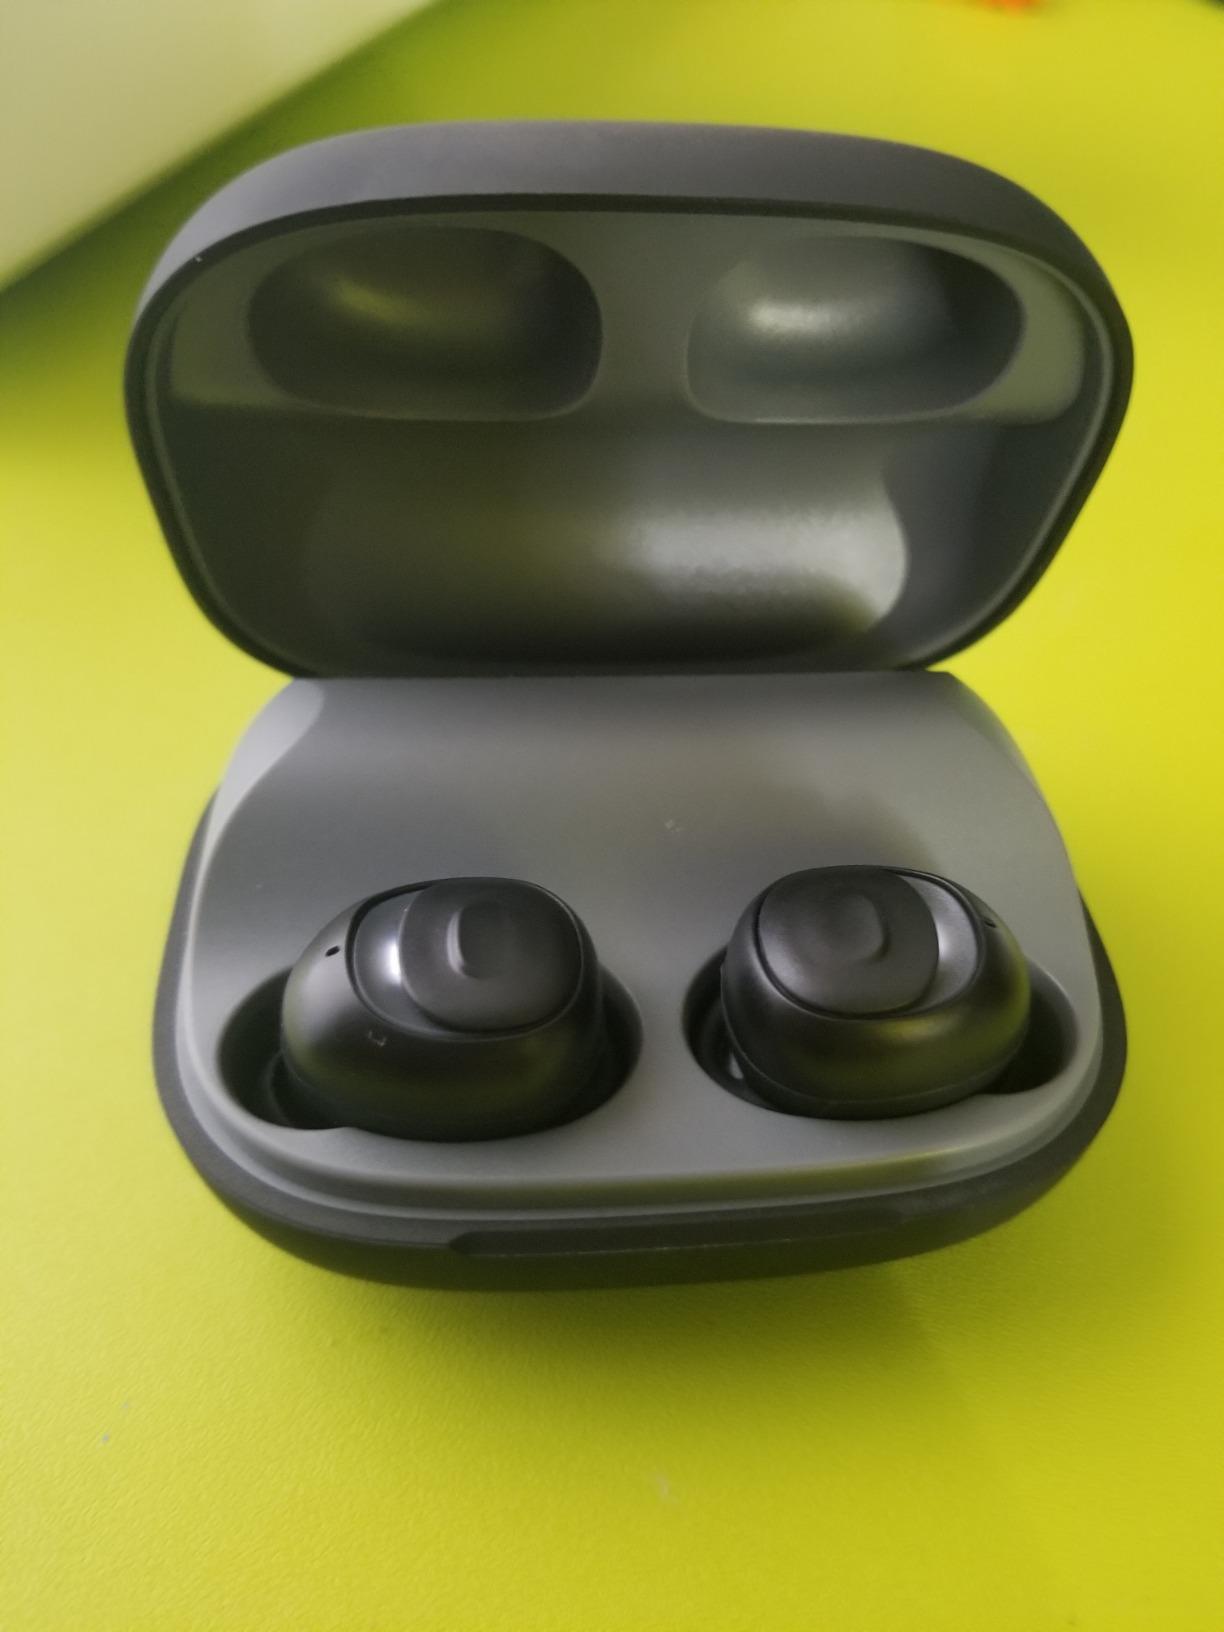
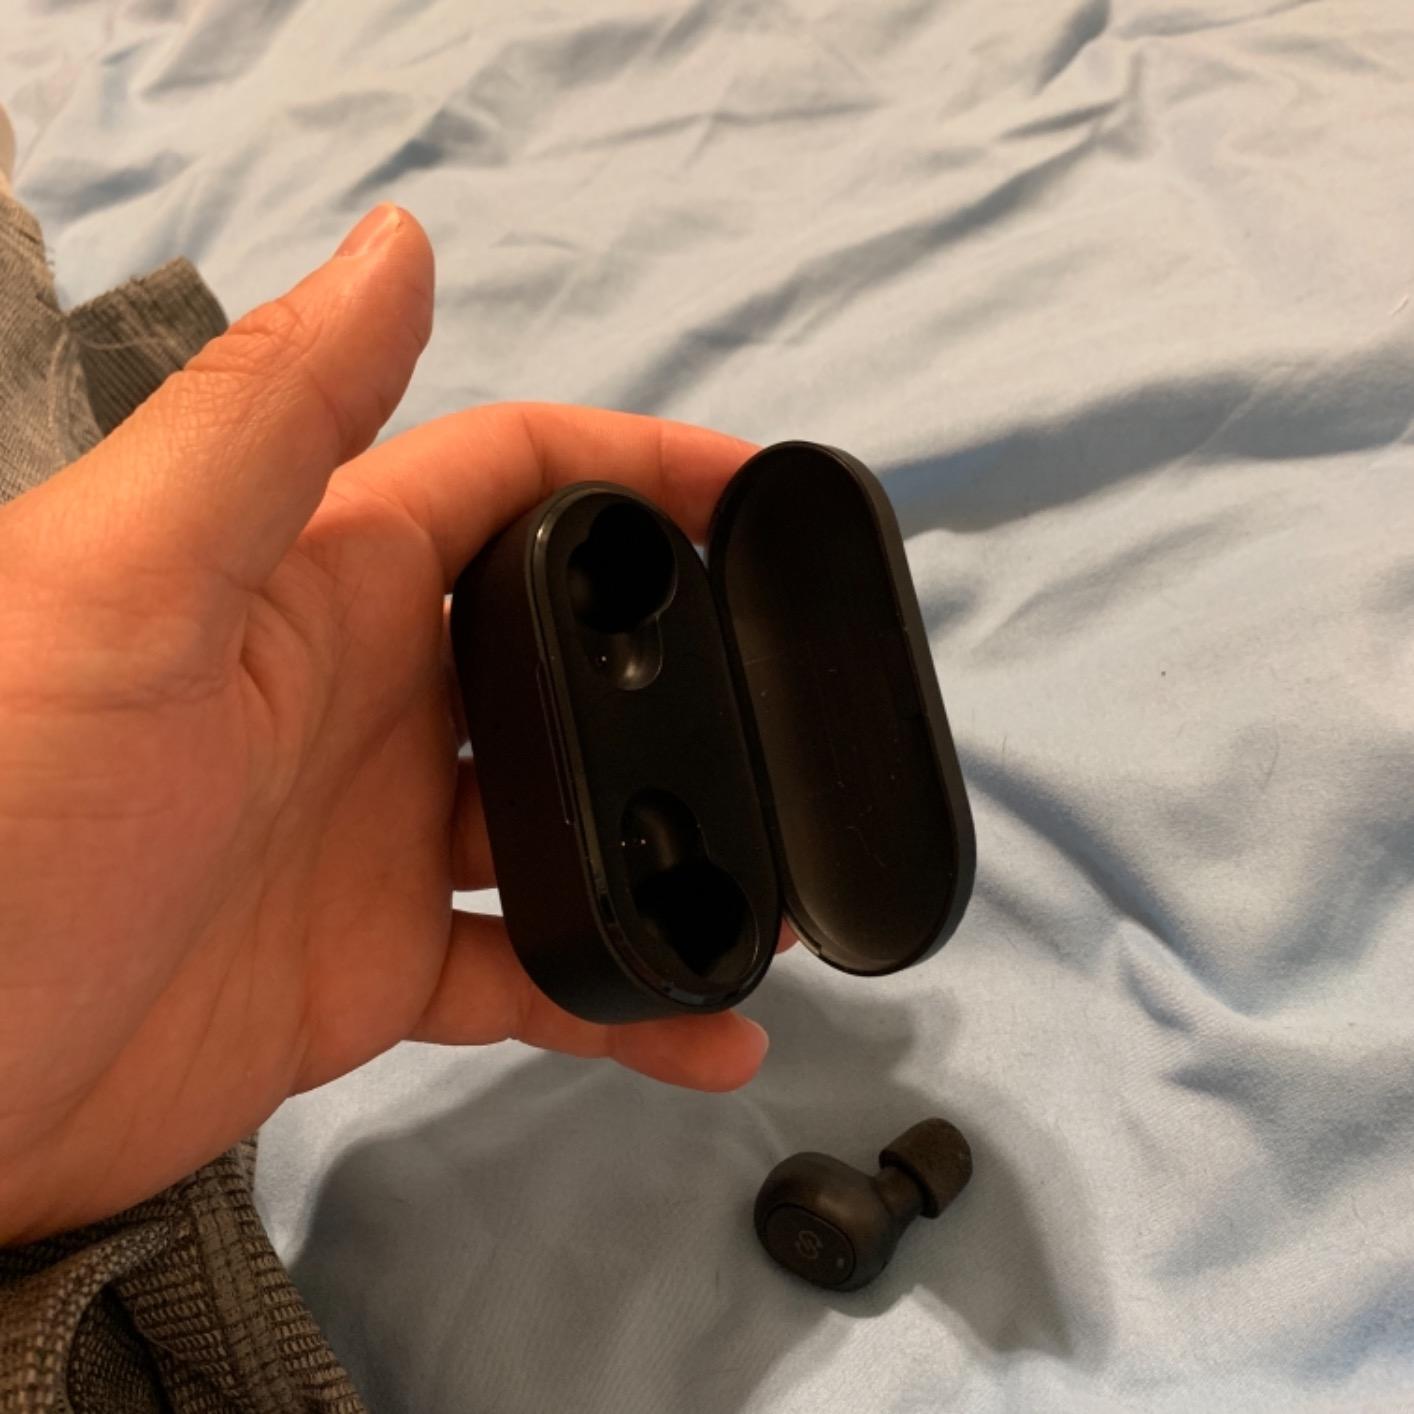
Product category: earbuds
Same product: no